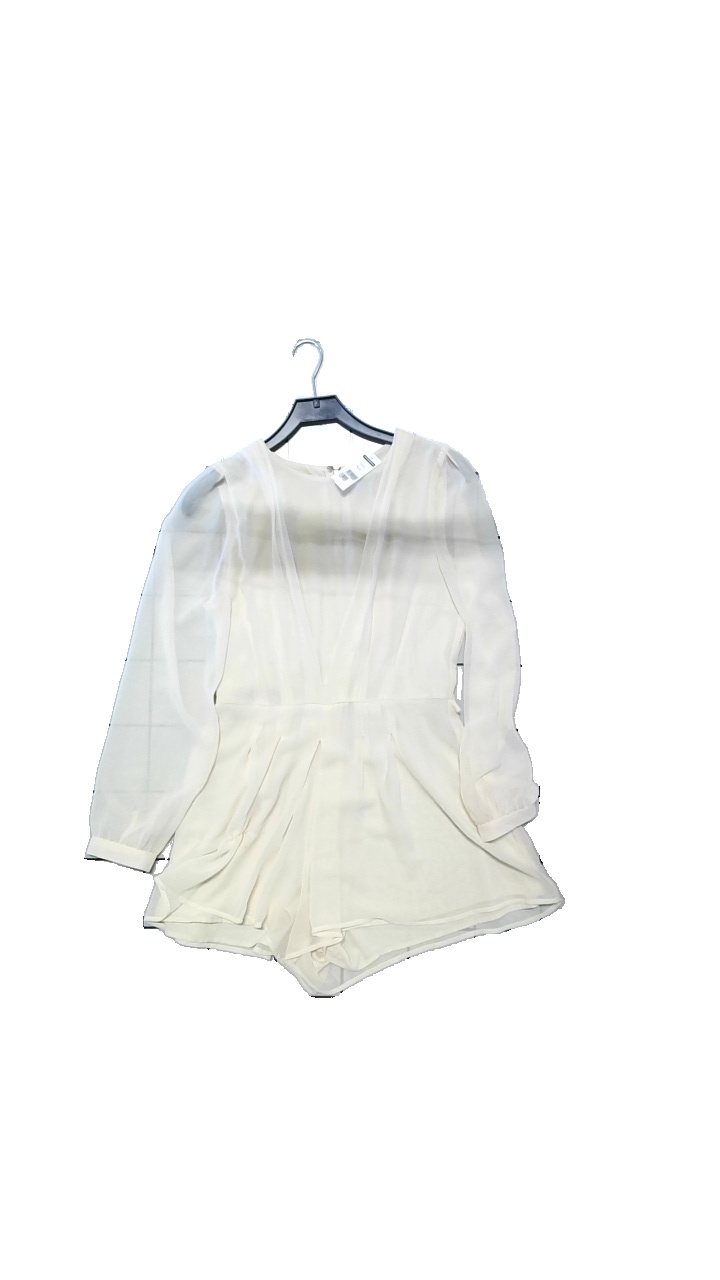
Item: Dress (Ladies)
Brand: Love 21
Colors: Beige, White
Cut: Loose
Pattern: Transparent
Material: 100% polyester
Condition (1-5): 5
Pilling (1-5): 3
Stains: Minor
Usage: Reuse
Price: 50-100